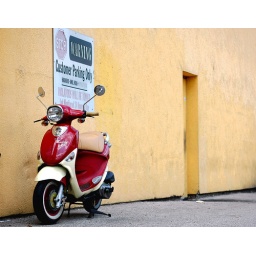
A scooter parked in front of a yellow restaurant wall